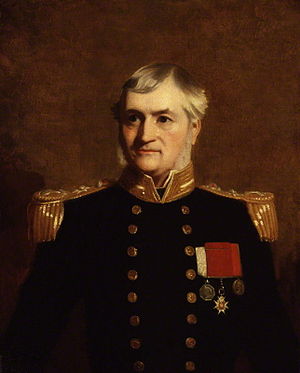
Henry Kellett
Henry Kellett.
Sir Henry Kellet var en engelsk admiral.